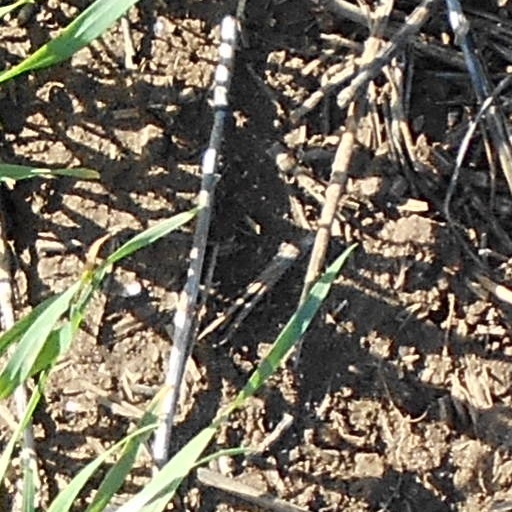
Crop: wheat